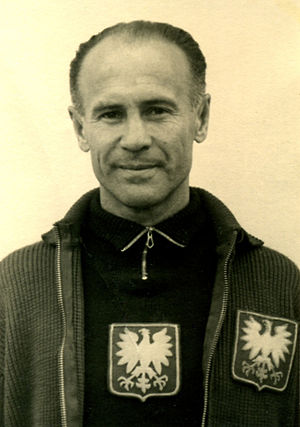
Kazimierz Laskowski
Kazimierz Laskowski var en polsk fægter som deltog i de olympiske lege 1928 i Amsterdam.